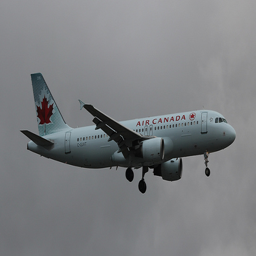
A Canada airplane flying in the sky with clouds around it
A Air Canada plane in mid flight, on a cloudy day.
An Air Canada passenger jet flying in an overcast sky.
there is a air canada plane that is flying in the air
A large Air Canada jetliner flying under a cloudy gray sky.